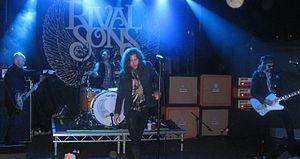
Rival Sons est un groupe de rock américain originaire de Long Beach, né en 2009 sur les cendres de Black Summer Crush, formé alors par Scott Holiday, Thomas Flowers, Michael Miley, et Robin Everhart. La naissance de Rival Sons coïncide avec l'arrivée de Jay Buchanan en tant que chanteur et au ré-enregistrement de l'album Before the Fire en lieu et place de Thomas Flowers. Depuis le départ de Robin Everhart en août 2013, Dave Beste officie au poste de bassiste. Le dernier album en date de Rival Sons, Feral Roots, est sorti en 2019.